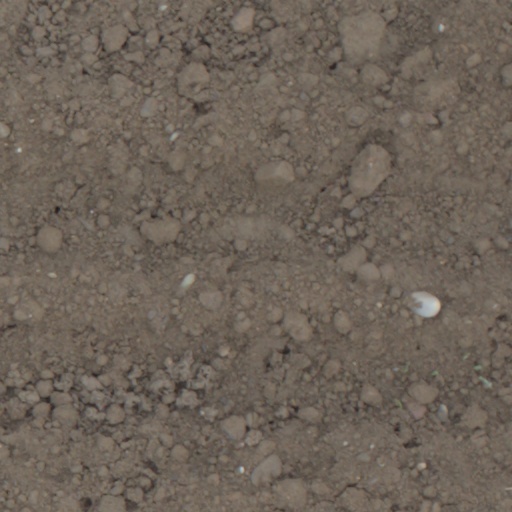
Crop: wheat